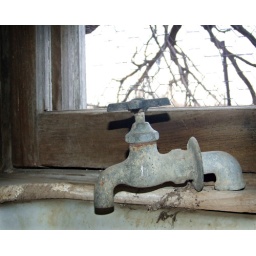
A long unused faucet over a sink in the water house of an abandoned ranch.